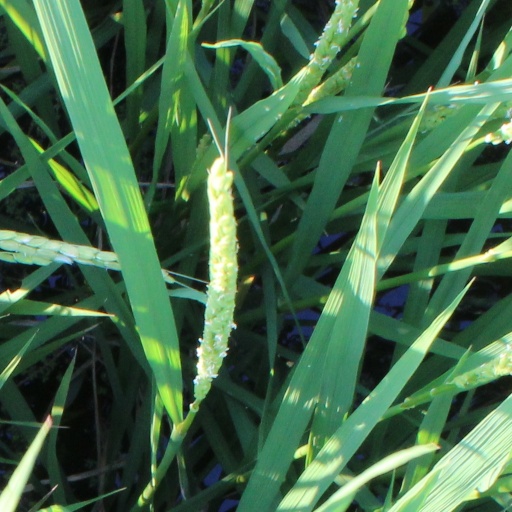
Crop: rice